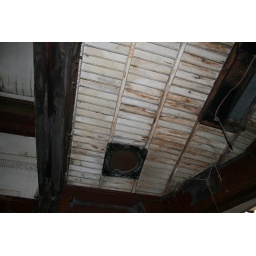
roof above the motorman's area. note the hole for the stove in the roof